Anthony Byrne (politician)

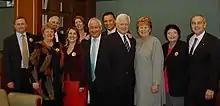
Anthony Bryne was one of eleven Labor MPs who were ejected from the House for protesting against the Howard government's industrial relations bill. Left to right: Anthony Albanese, Annette Ellis, Anthony Byrne, Maria Vamvakinou, Catherine King, Michael Danby, Dr Craig Emerson, Gavan O'Connor, Julia Irwin, Kelly Hoare, Bernie Ripoll.

He was Parliamentary Secretary for Trade from February 2009 until 14 September 2010. A strong supporter of the trade union movement, he has a personal allegiance to the Shop Assistants Union. Byrne stood strongly against the WorkChoices legislation of the Howard government in 2005 and the Ensuring Integrity industrial reforms of the Morrison government in 2019 – both of which were defeated.